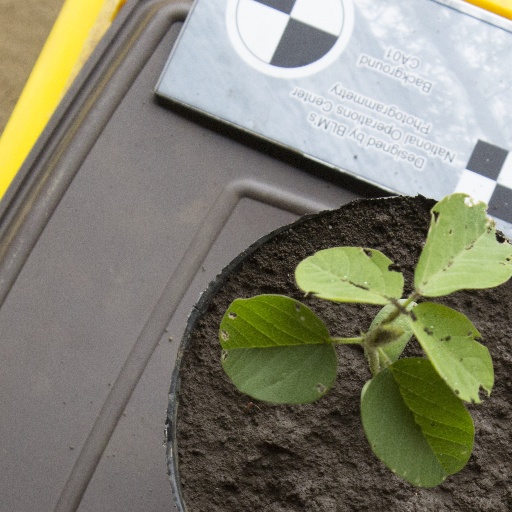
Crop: soybean